Bennington Triangle

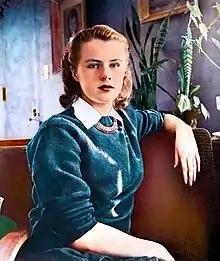
Circulated photograph of Paula Jean Welden; clipping from missing persons flyers.

"Bennington Triangle" is a phrase coined by American author Joseph A. Citro to denote an area of southwestern Vermont within which a number of people went missing between 1945 and 1950. This was further popularized in two books, including "Shadow Child", in which Citro devoted chapters to discussion of these disappearances and various items of folklore surrounding the area. According to Citro, the area shares characteristics with the Bridgewater Triangle in Southeastern Massachusetts and stories of strange happenings had been told about Glastenbury and the surrounding area for many years, the best-known of which is probably that of the disappearance of Paula Jean Welden.